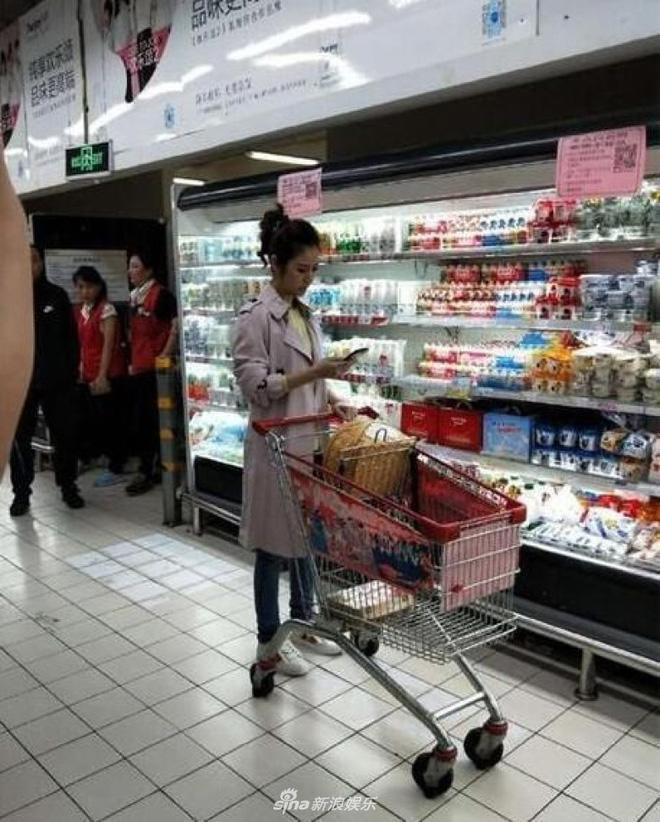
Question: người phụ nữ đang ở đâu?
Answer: đang ở siêu thị